Rongorongo

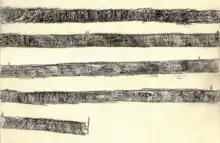
Rubbing of the first line of the Santiago Staff, used by Barthel (CEIPP archives)

For almost a century only a few of the texts were published. In 1875, the director of the Chilean National Museum of Natural History in Santiago, Rudolf Philippi, published the Santiago Staff, and Carroll (1892) published part of the Oar. Most texts remained beyond the reach of would-be decipherers until 1958, when Thomas Barthel published line drawings of almost all the known corpus in his ("Bases for the Decipherment of the Easter Island script") which remains the fundamental reference to rongorongo. He transcribed texts A through X, over 99% of the corpus; the CEIPP estimates that it is 97% accurate. Barthel's line drawings were not produced free-hand but copied from rubbings, which helped ensure their faithfulness to the originals.